Morpeth Castle

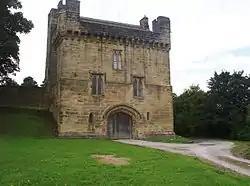
The gatehouse of Morpeth Castle(the only intact remnants)

Morpeth Castle is a Scheduled Ancient Monument and a Grade I listed building at Morpeth, Northumberland, in northeast England. It has been restored by the Landmark Trust and is now available as a holiday rental home.